2011 Tamil Nadu Legislative Assembly election

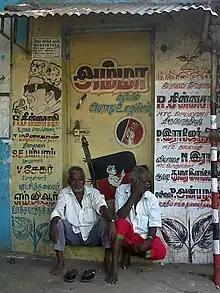
AIADMK supporters in Chennai before polling.

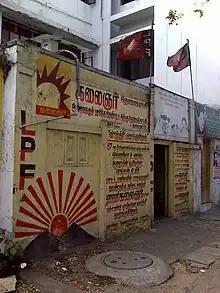
DMK posters in Chennai before polling.

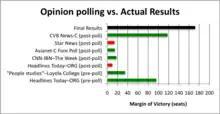
The above bar graph shows the differences in margin of victory (seats) between opinion polling and final results. ' represents the polling agency made the correct prediction (AIADMK+ victory/lead)' represents the polling agency made the wrong prediction (DMK+ victory/lead)

DMDK launched a vigorous campaign to defeat DMK; It made a resolution to call all parties to come together to defeat the ruling DMK in a conference held in Salem on 8 January presided over by its leader Vijayakanth.